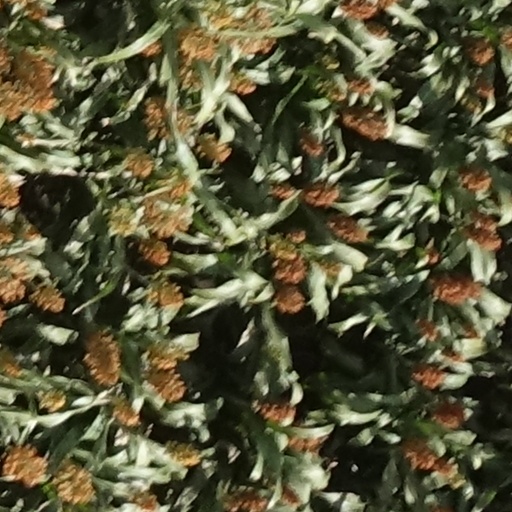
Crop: sorghum